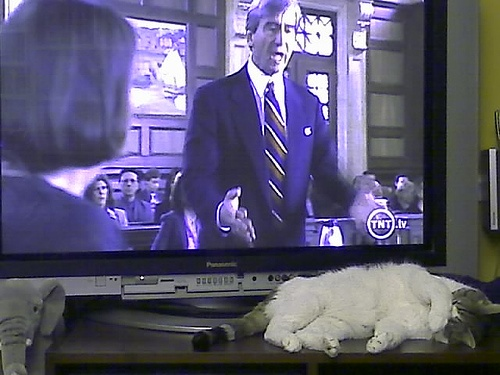
a cat laying on a desk with a tv on it
A television set is on while it sits on a stand with a cat sleeping next to it.
A cat asleep on the TV stand with the television on.
A kitty is lounging in front of the tv and covering its face.
A picture of a tv screen and a cat.